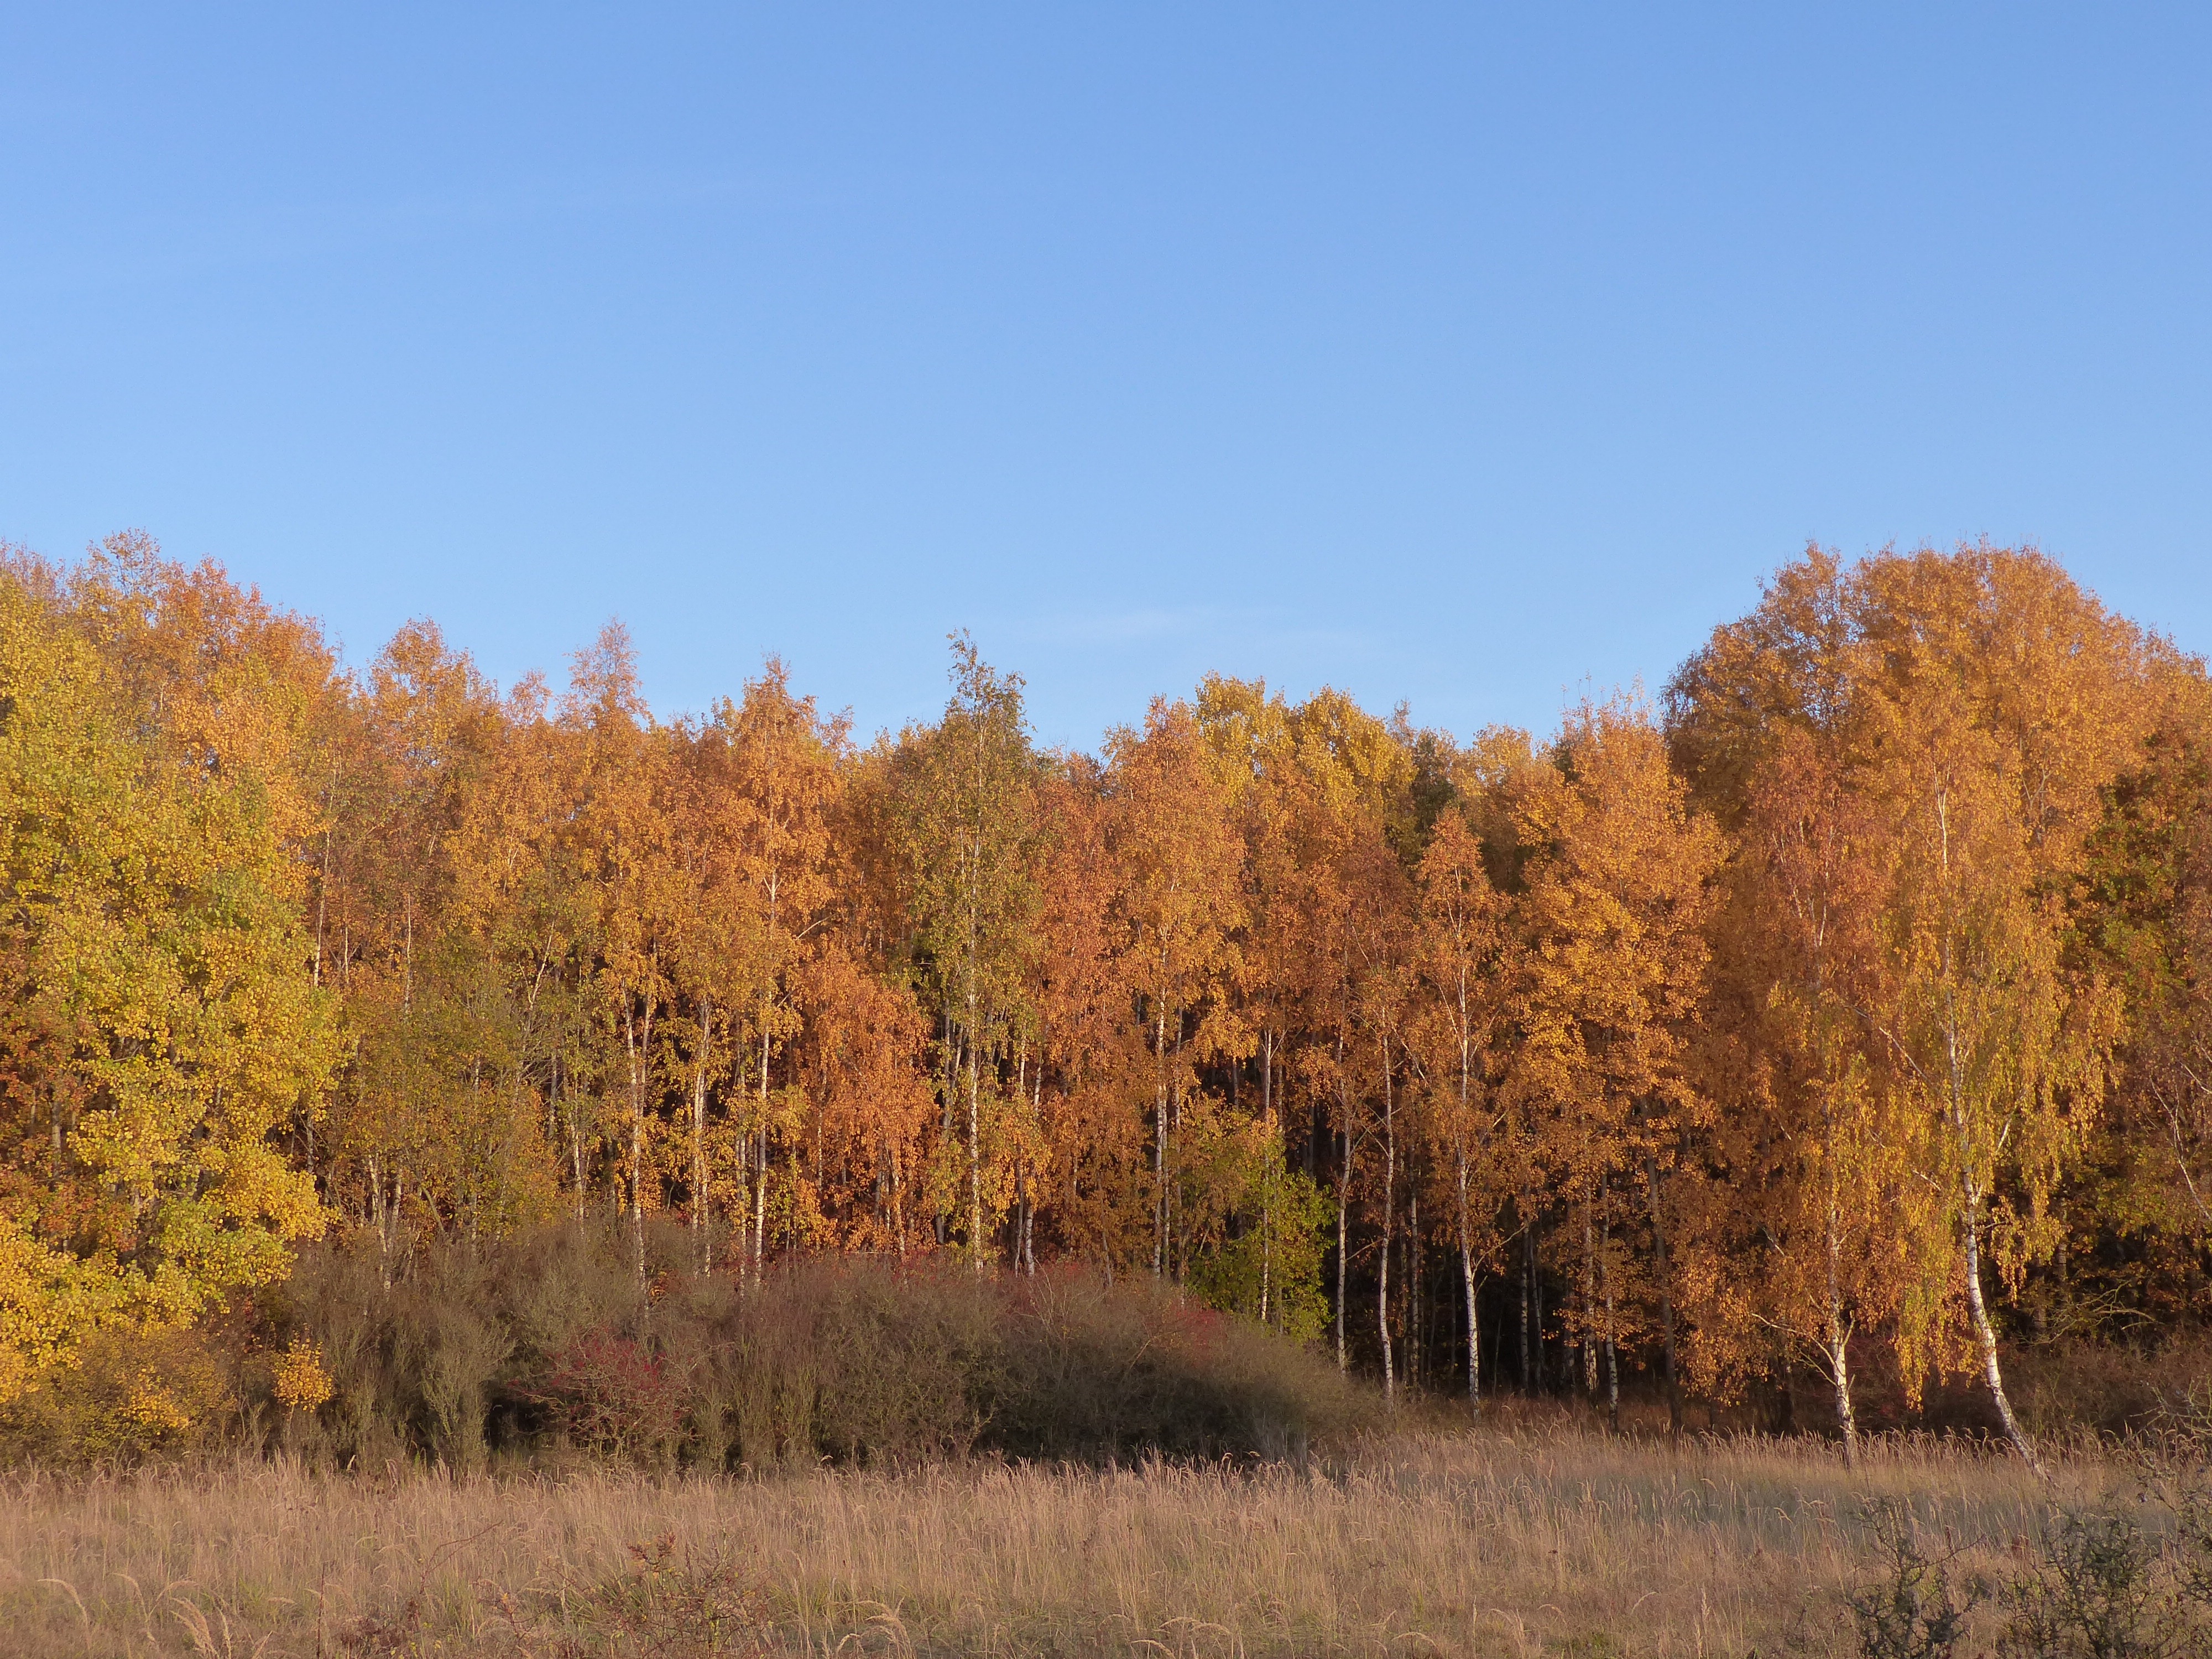
landscape, tree, nature, forest, grass, wilderness, plant, meadow, prairie, leaf, red, autumn, season, leaves, woodland, habitat, fall color, autumn forest, ecosystem, biome, natural environment, woody plant, temperate broadleaf and mixed forest